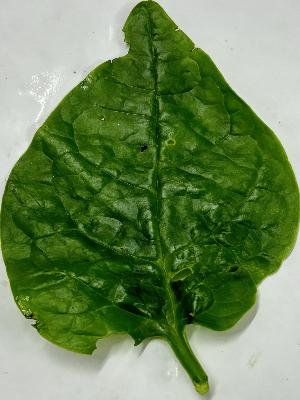
Label: Healthy-Leaf